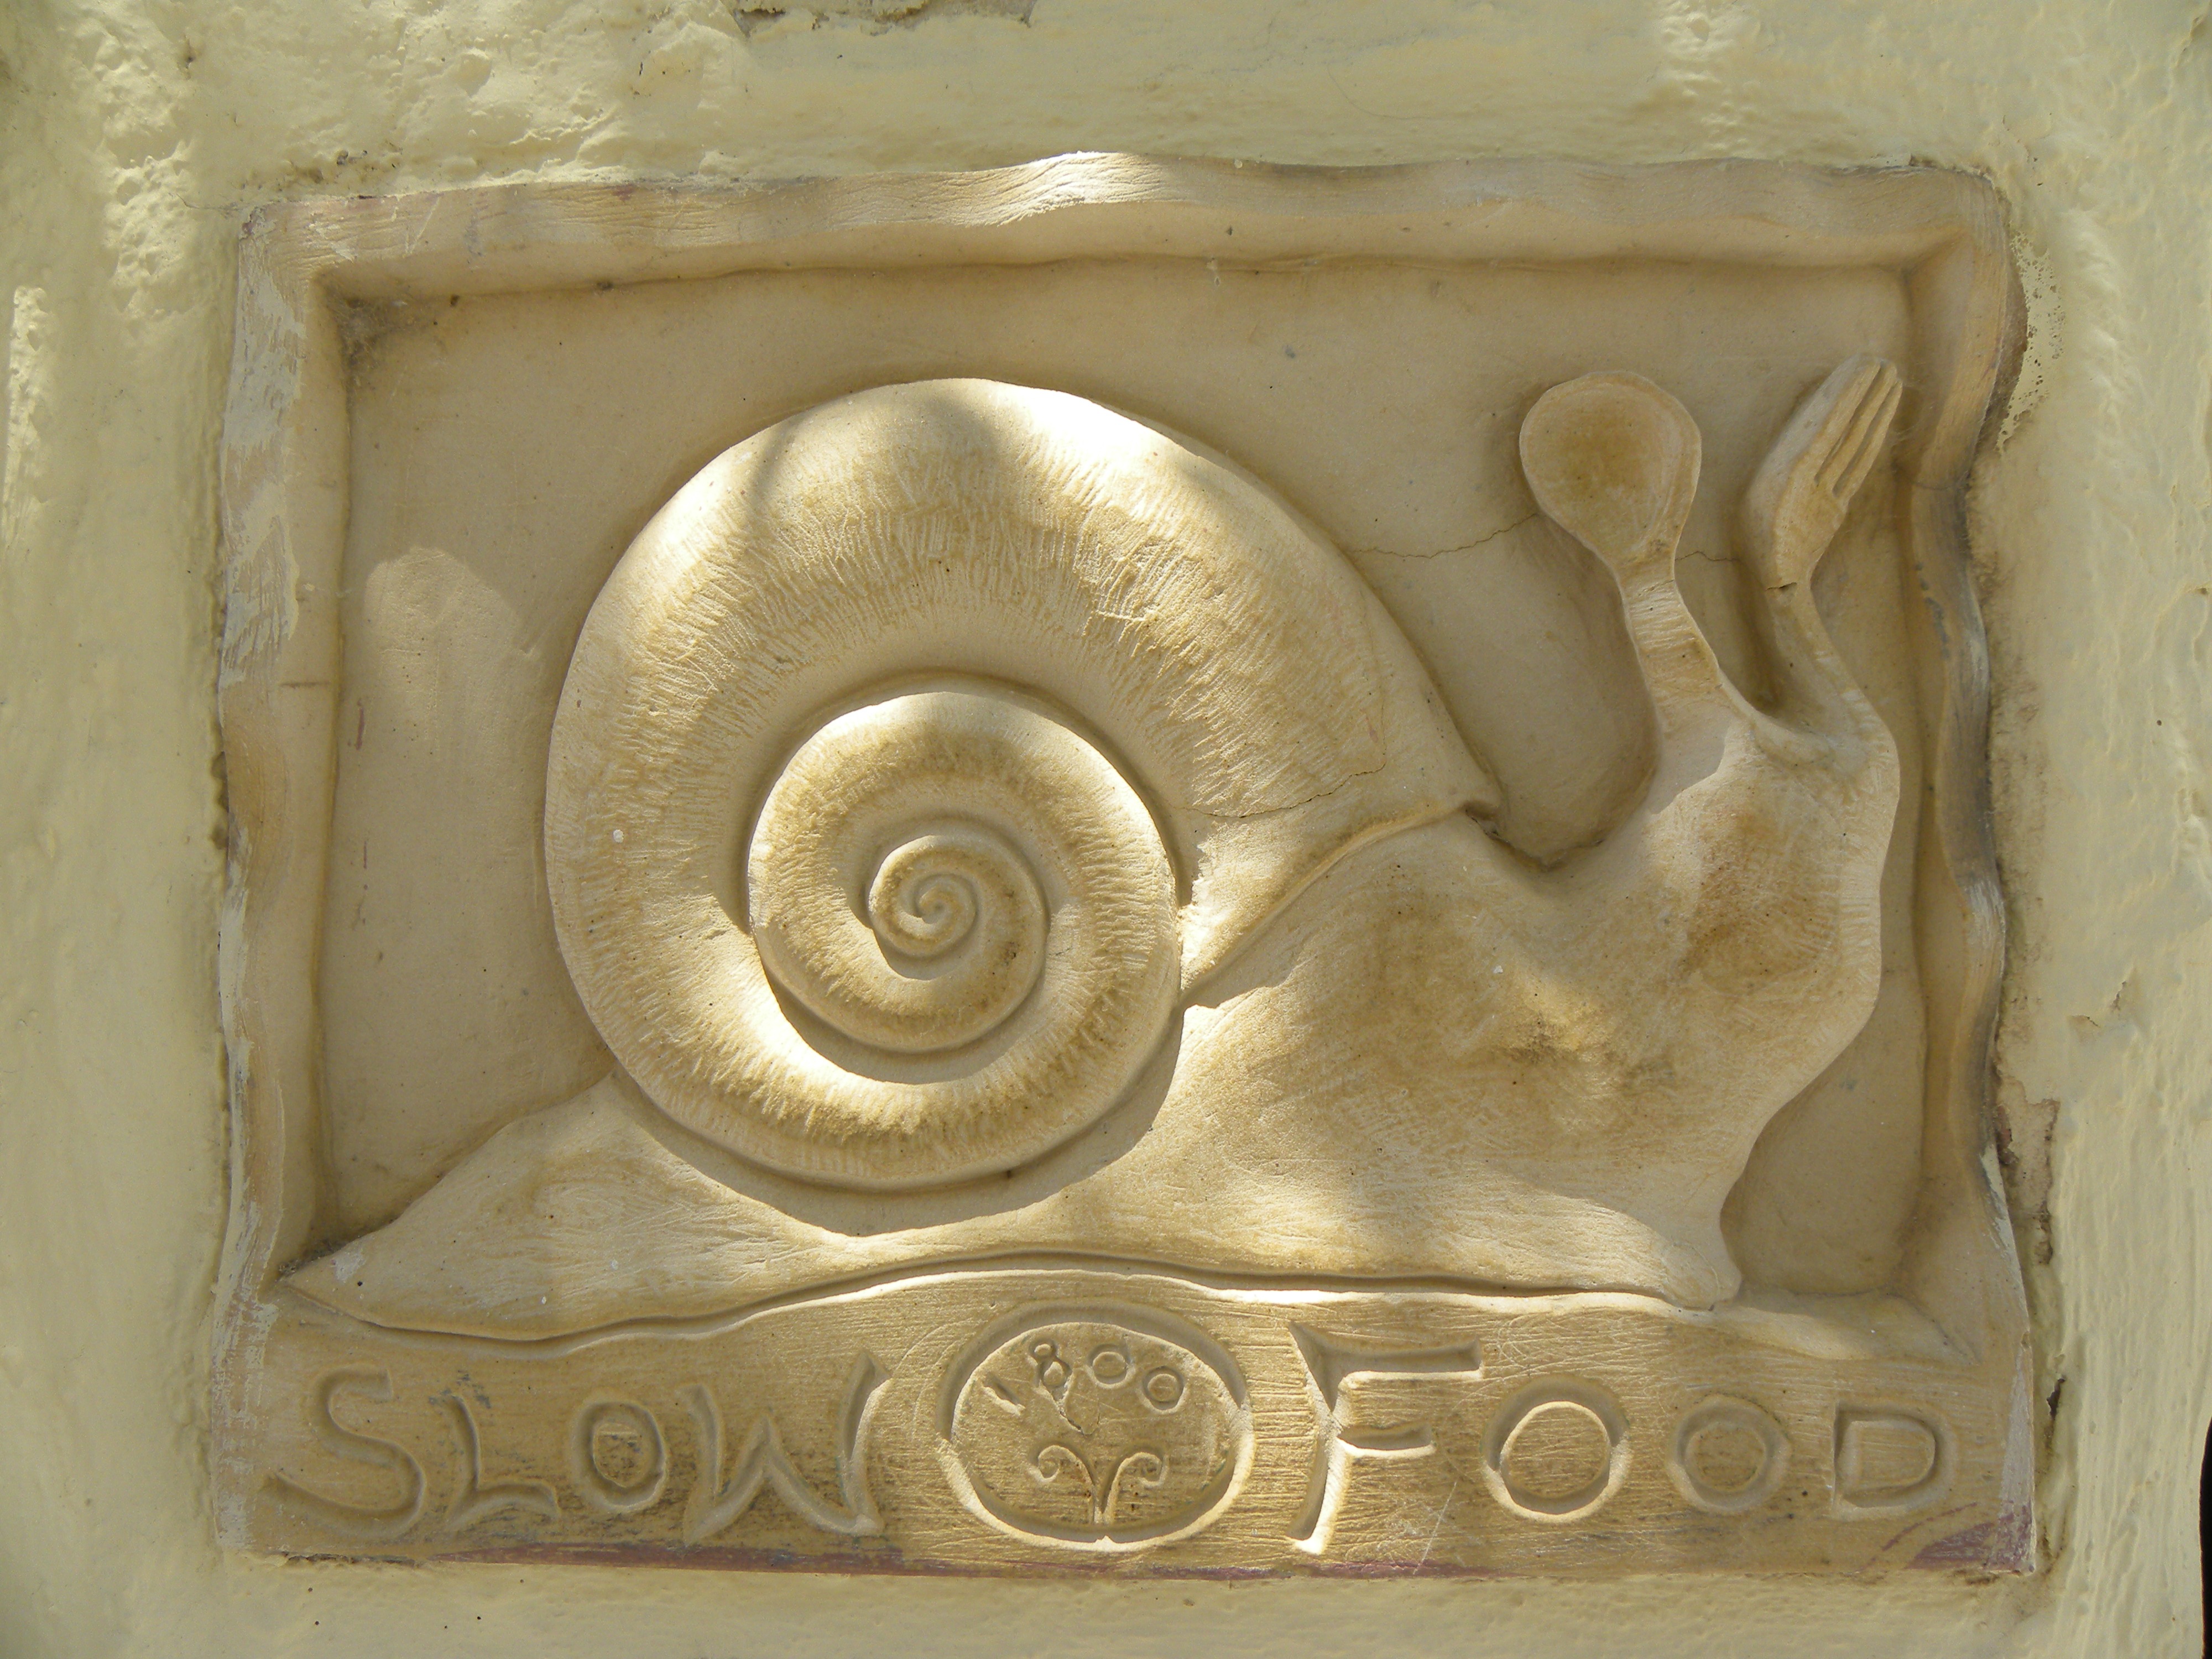
restaurant, ceramic, eat, material, sculpture, art, snail, carving, relief, enjoy, stone carving, slow food, ancient history